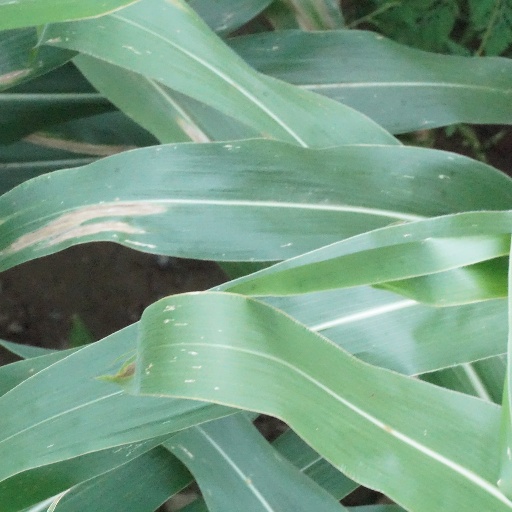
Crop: maize; corn